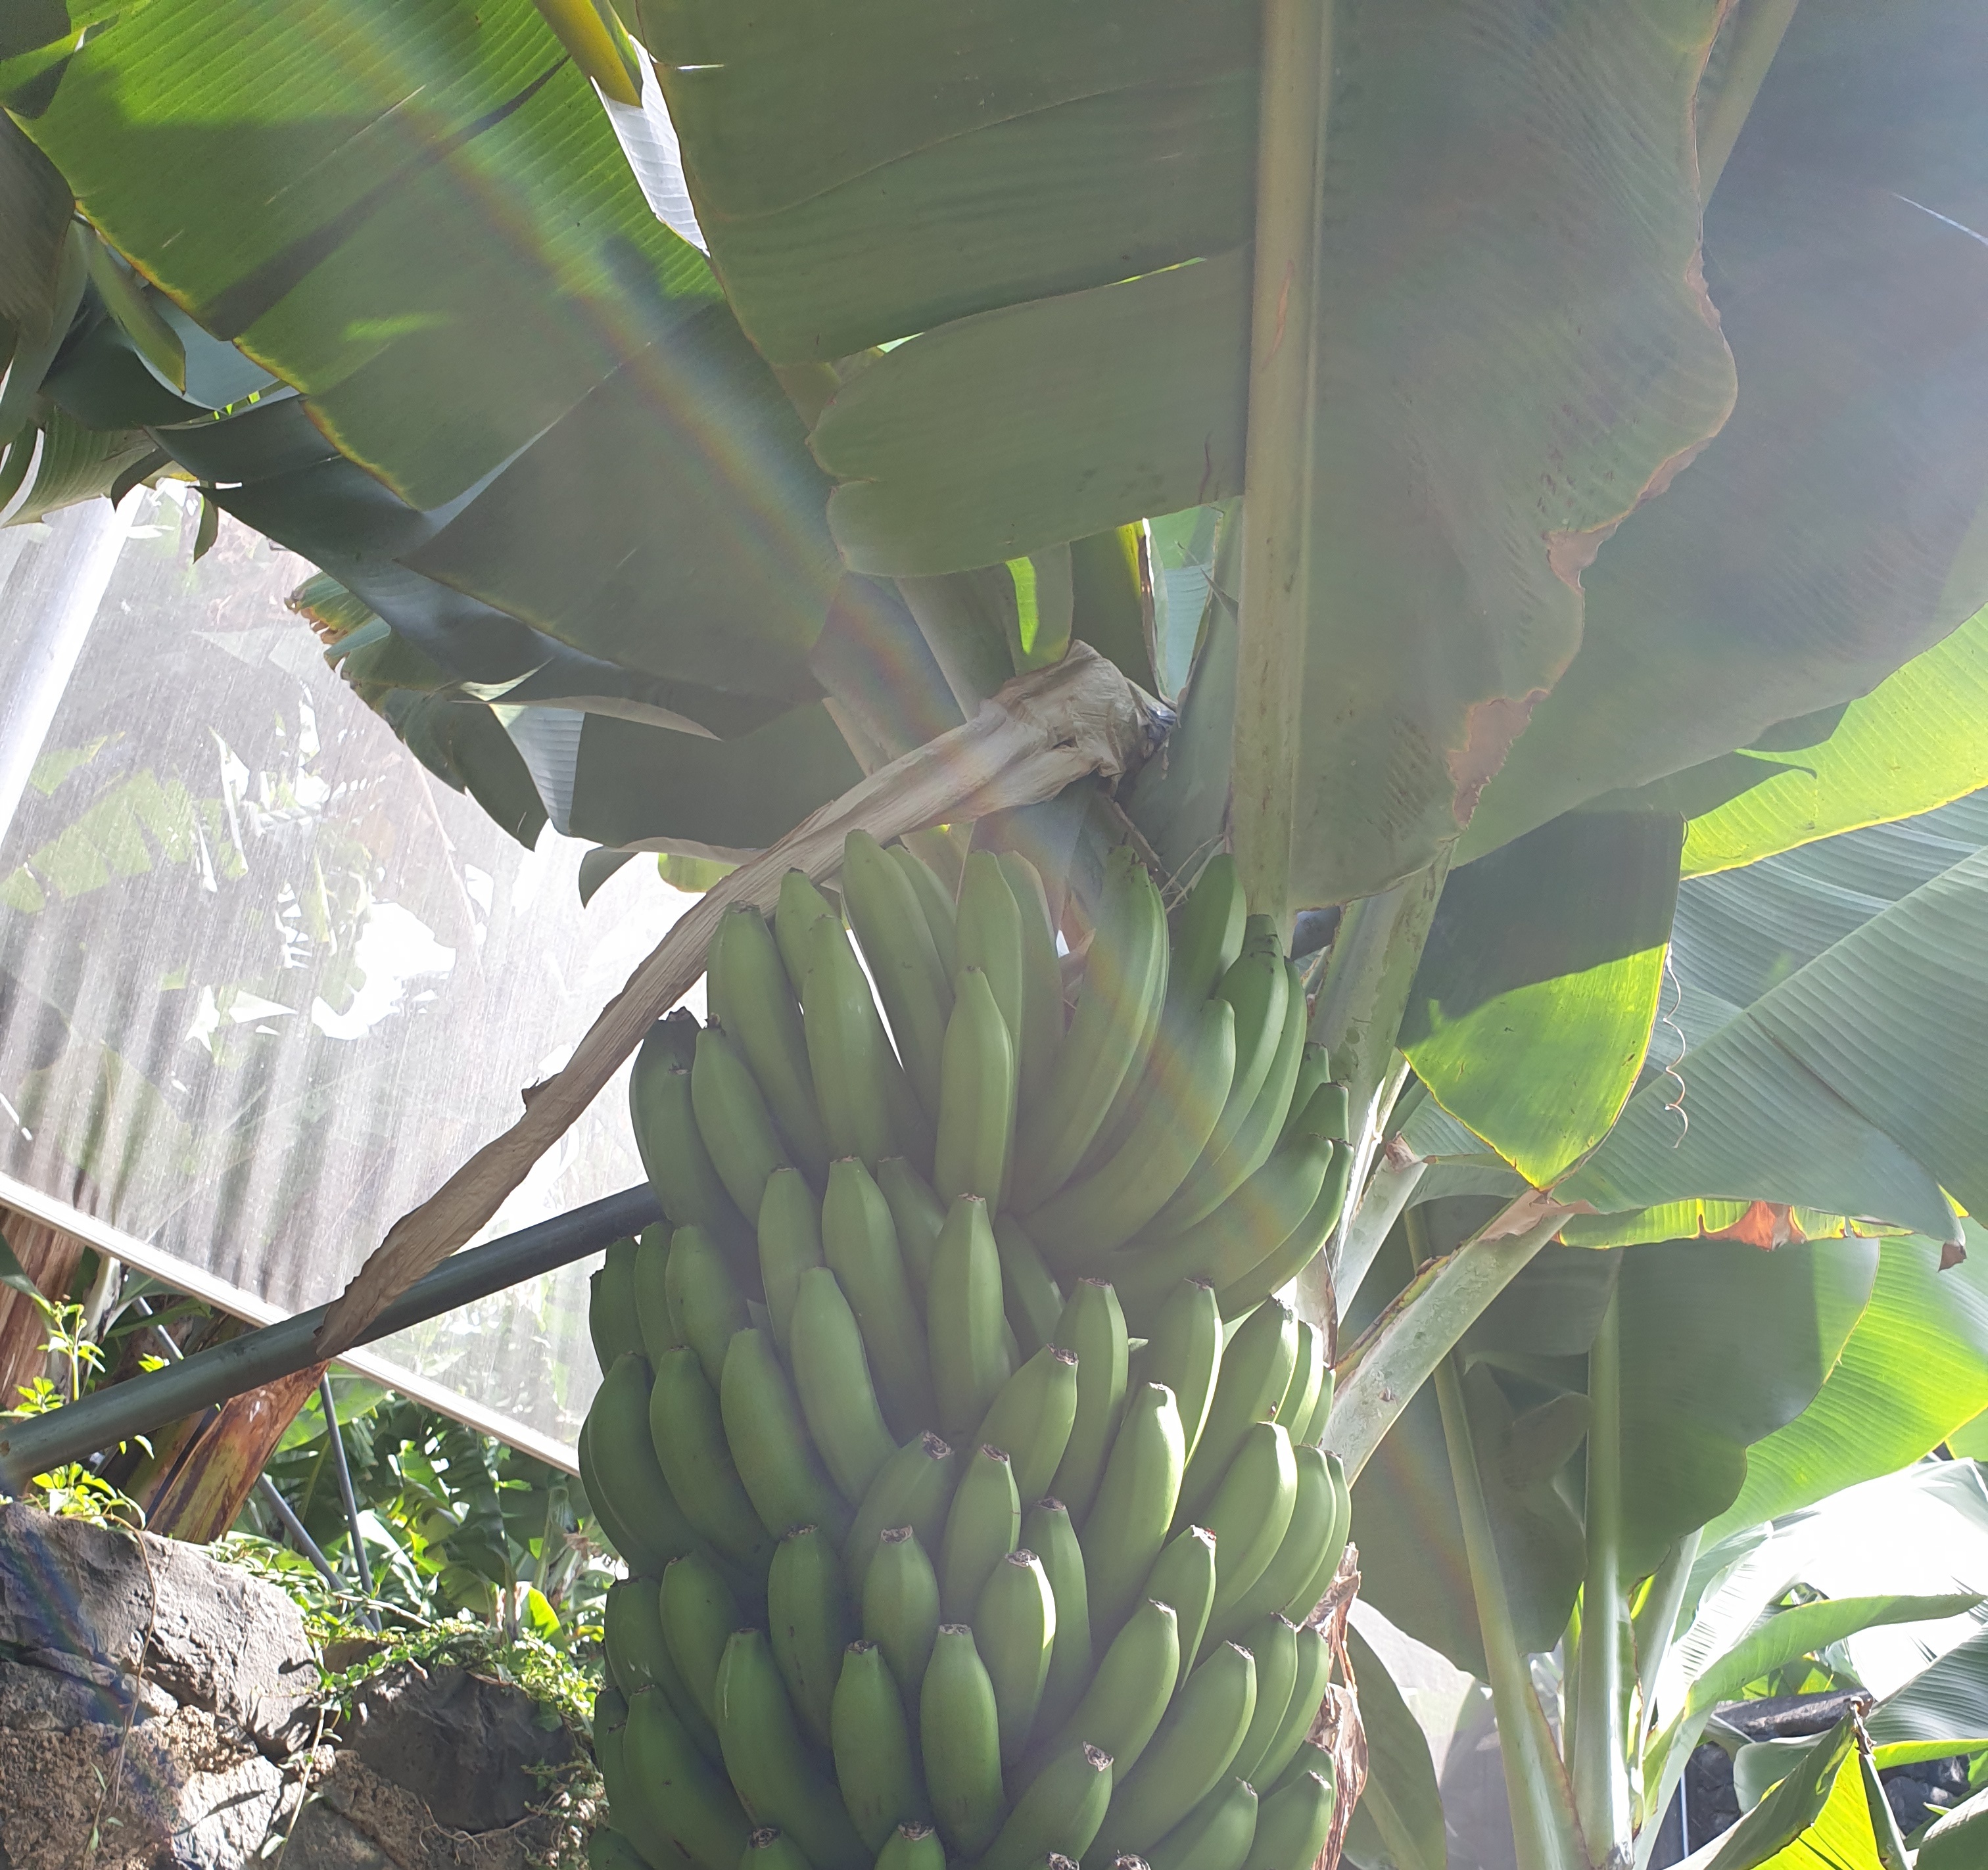
Label: Cut